Chastity (given name)

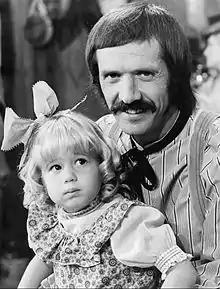
Sonny Bono and Chaz Bono, who was then called Chastity Sun Bono, in 1974.

Chastity is a feminine given name meaning "chastity", referring to the virtue of exercising self-control over one's sexual behavior, which might mean practicing celibacy for a person who is unmarried, or monogamy for a person who is married. The name comes from the Late Latin word "castitas". According to some sources, it was one of many virtue names in use by Puritans in the Colonial United States. However, other sources state that the name was not actually in use by the Puritans.